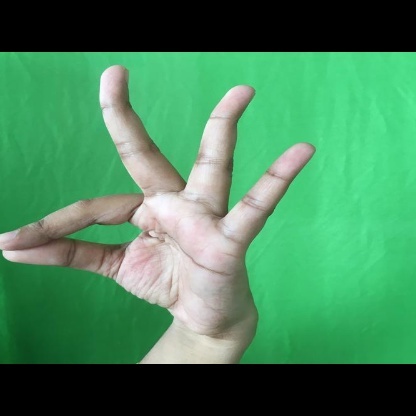
Mudra: Hamsasyam